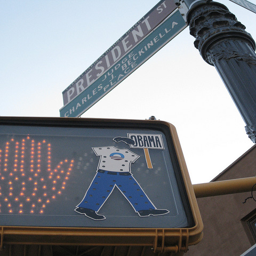
a figure is on a no crossing  sign
A traffic signal sits on top of the pole.
There is an image of an outdoor area.

There is a street sign with a words on the sign
the street sign states the name of the President